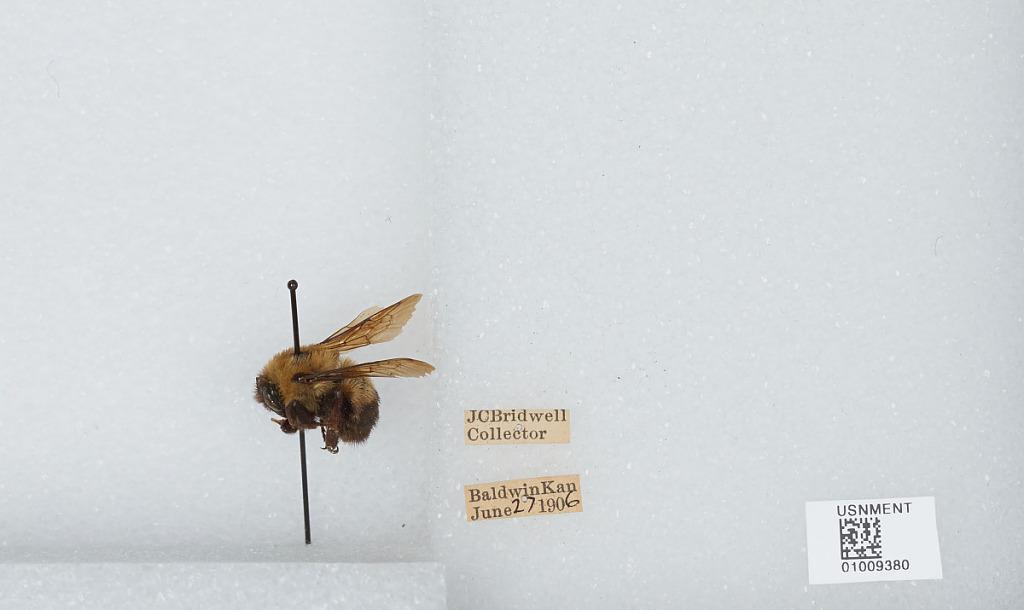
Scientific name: Bombus (Separatobombus) griseocollis (De Geer)
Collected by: J. Bridwell
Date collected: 1906-6-27
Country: United States
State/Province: Kansas
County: Douglas
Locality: Baldwin
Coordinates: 38.7775, -95.1875